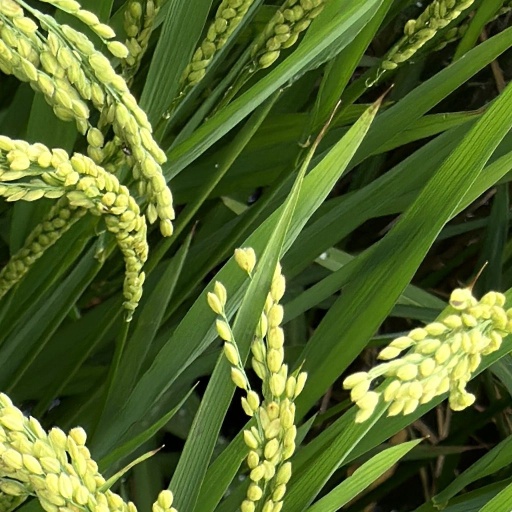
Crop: rice